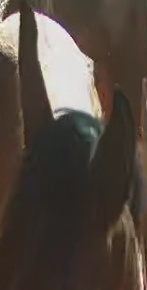
Face region: ears (position_of_ears)
Pain indicator: moderately_present